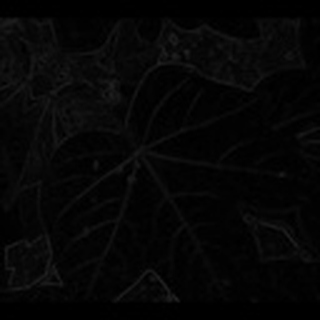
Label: healthy_cotton